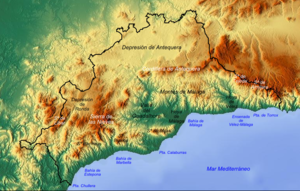
La Sierra Bermeja est la chaîne de montagnes qui forme le flanc sud-ouest de la Serranía de Ronda, en Espagne, surplombant la Costa del Sol, allant de Marbella à Estepona. Au niveau géologique, c'est un des plus grands massifs de péridotite au monde, riche en fer et de platine, unique par sa composition géologique. La Sierra tire son nom de la couleur des roches. Son point culminant, appelé Los Reales, culmine à 1 449 mètres d'altitude.
La province de Malaga est l'une des huit provinces de la communauté autonome d'Andalousie, dans le sud de l'Espagne. Sa capitale est la ville de Malaga.
La sierra Blanca est une chaîne de montagnes située sur la Costa del Sol, en Espagne. Elle doit son nom à la végétation clairsemée entre les roches grises.